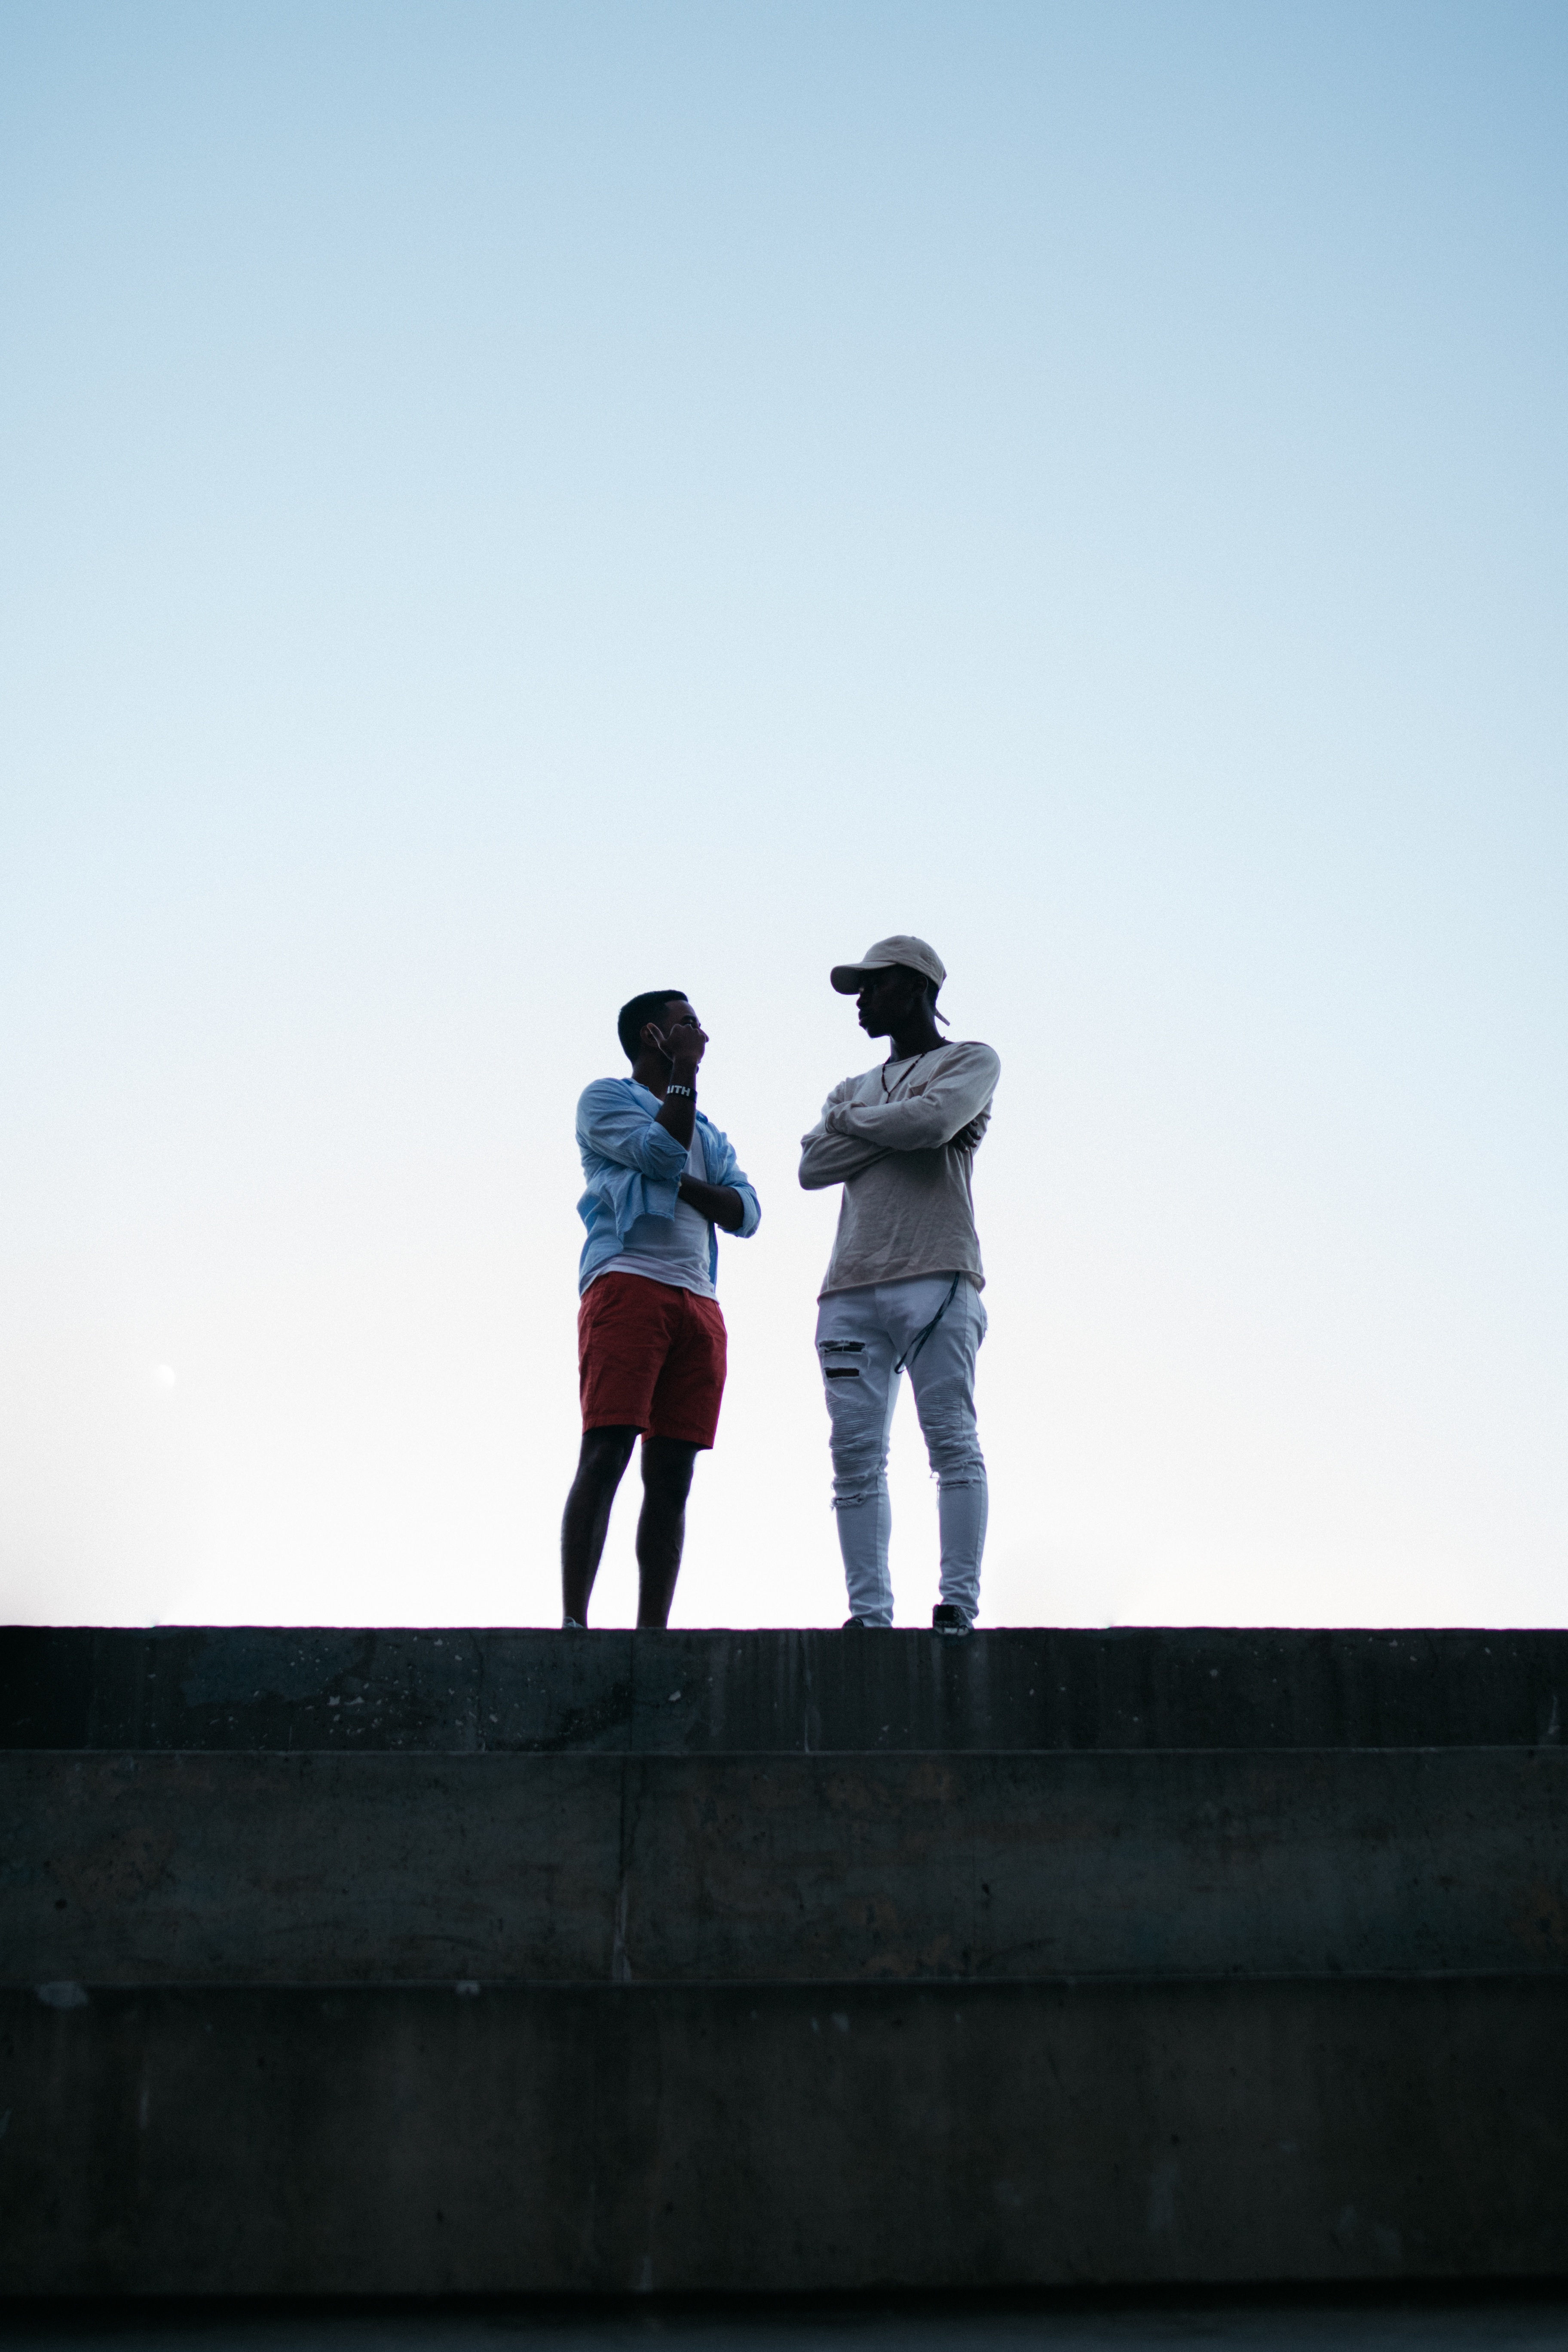
horizon, travel, reflection, color, blue, photograph, image